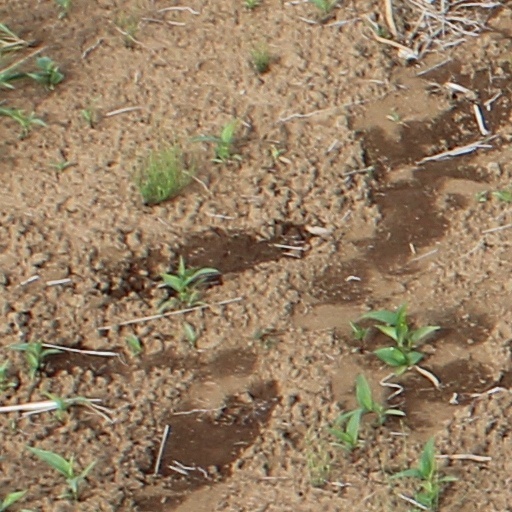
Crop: wheat